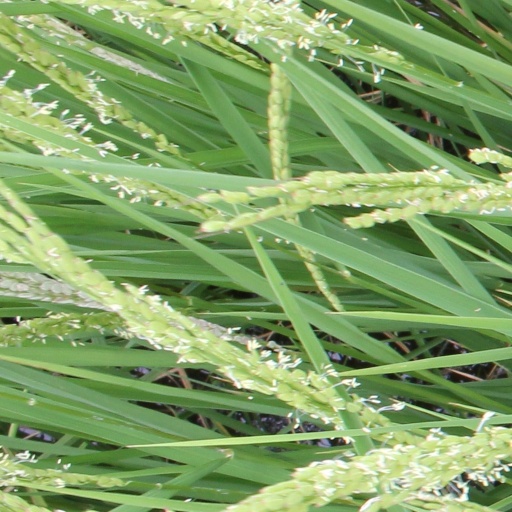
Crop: rice